Toyota Australia

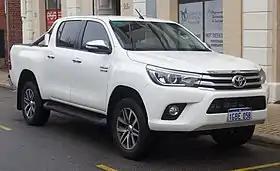
Toyota Hilux, Australia's top selling vehicle from 2016 to 2020

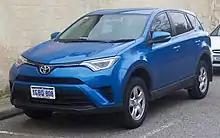
Toyota RAV4, Australia's third best selling vehicle in 2020

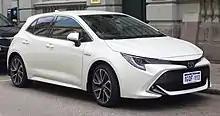
Toyota Corolla, Australia's fourth best selling vehicle in 2020

Toyota Team Australia competed in the Australian Touring Car Championship between 1985 and 1990 with Sprinters, Corollas and a Supra managed by A.M.I Toyota with Team Manager, Tony Niovanni. It also competed in the Australian Rally Championship with Neal Bates.